Akosua Adomako Ampofo

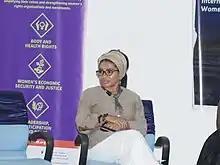
Prof. Akosua Adomako Ampofo at a women's development summit in Accra

Josephine Akosua Adomako Ampofo is a Ghanaian academic who is a professor of Gender Studies and African Studies at the University of Ghana. She is feminist activist-scholar, and a strong advocate for social justice.